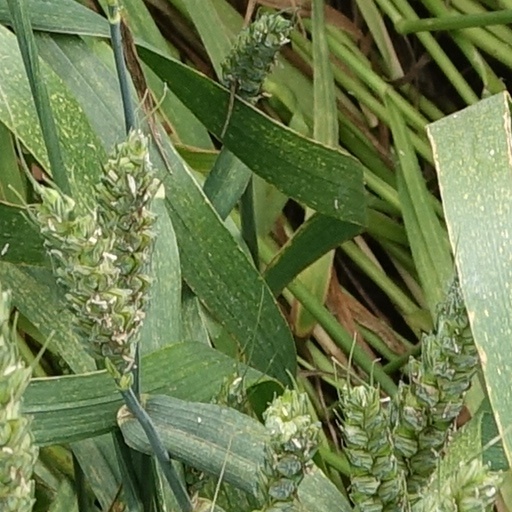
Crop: wheat